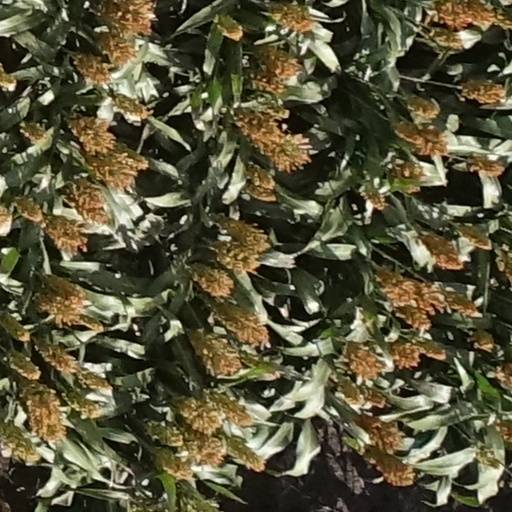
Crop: sorghum